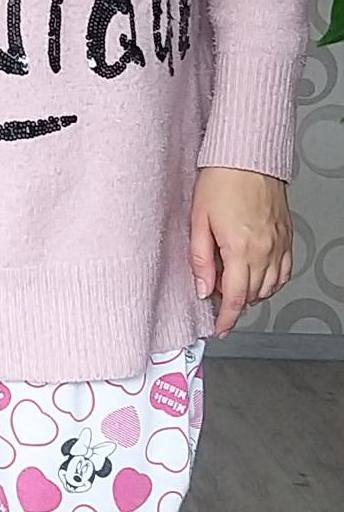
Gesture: no_gesture